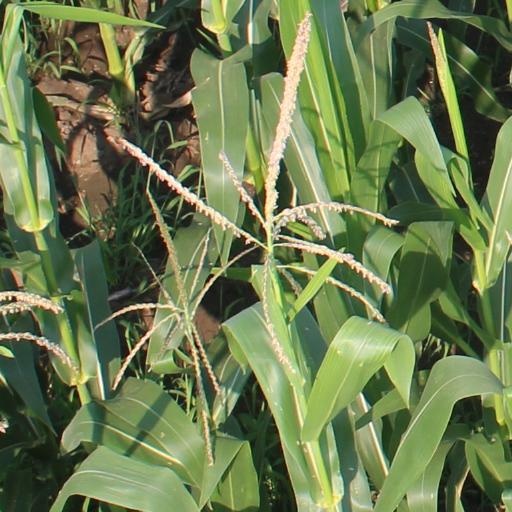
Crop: maize; corn